Joseph Tilly

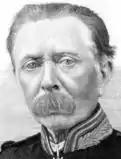
Joseph Marie de Tilly

Joseph Marie de Tilly (16 August 1837 – 4 August 1906) was a Belgian military man and mathematician.